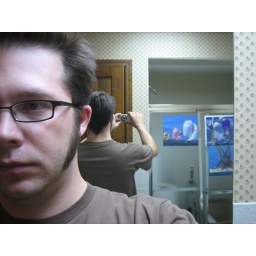
self-portrait in the office bathroom